Bidet

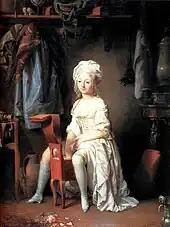
18th-century bidet in use, as depicted by Louis-Léopold Boilly

The bidet appears to have been an invention of French furniture makers in the late 17th century, although no exact date or inventor is known. The earliest written reference to the bidet is in 1710 in France and latter in 1726 in Italy. Although there are records of Maria Carolina of Austria, Queen of Naples and Sicily, requesting a bidet for her personal bathroom in the Royal Palace of Caserta in the second half of the 18th century, the bidet did not become widespread in Italy until after the Second World War. The bidet is possibly associated with the "chamber pot" and the "bourdaloue", the latter being a small, hand-held chamber pot.